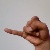
The image shows a hand gesture representing the letter 'J' in Indian Sign Language.